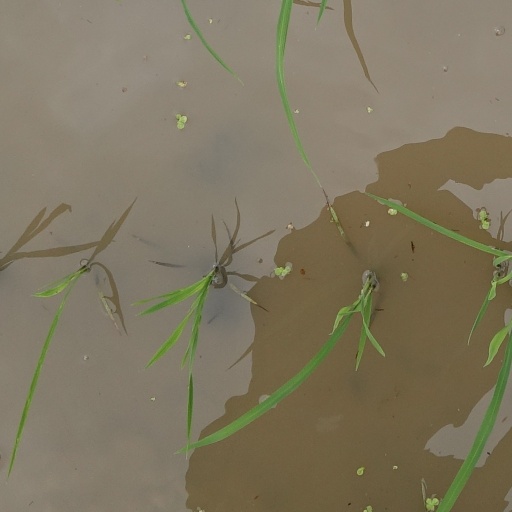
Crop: rice